Tustin, California

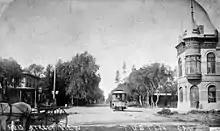
Tustin in 1890

Presently known as Red Hill, it was previously called the Katuktu hill by the indigenous while the Spanish also came up with the name "Cerrito de las ranas" which translates to little hill of frogs due to the quantity of frogs inhabiting the area.